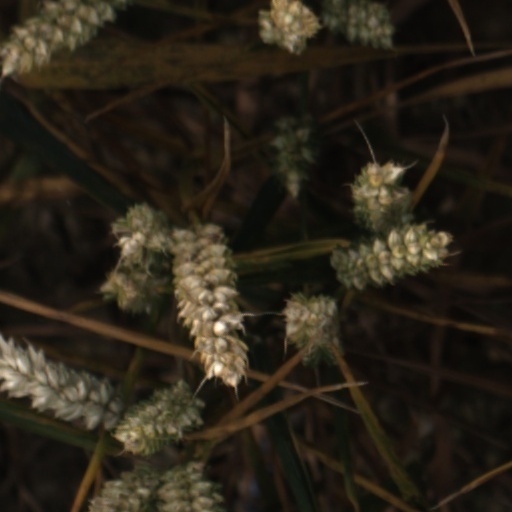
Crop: wheat